Western Norway

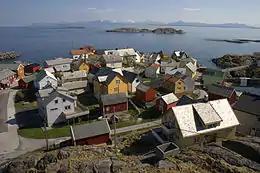
Ona is an island situated in Sandøy Municipality (now part of Ålesund Municipality) in the district of Romsdal.

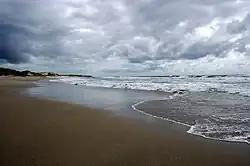
One of the many beaches along the Jæren coastline

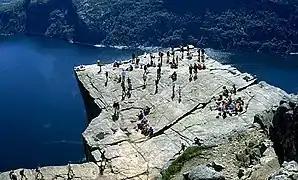
Preikestolen is a massive cliff 604 metres (1982 ft) above Lysefjorden, opposite the Kjerag plateau, in Forsand.

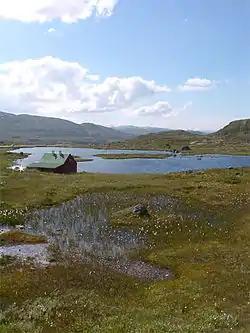
Hardangervidda National Park

Western Norway is the third largest region in Norway by area. It covers an area of .